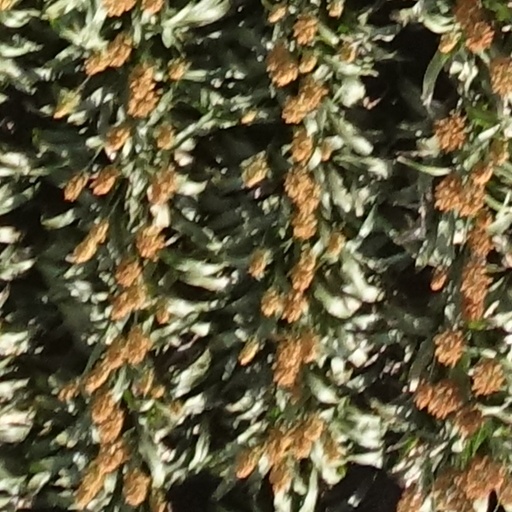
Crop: sorghum